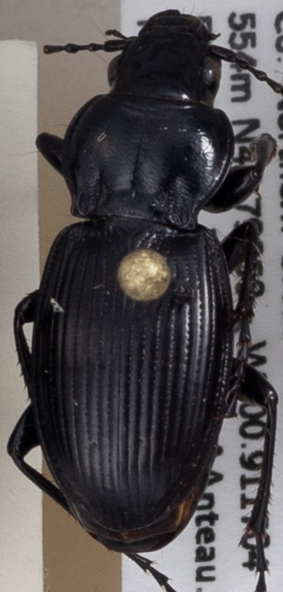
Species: Cyclotrachelus torvus
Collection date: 2018-06-19
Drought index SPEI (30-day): -0.32
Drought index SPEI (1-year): -0.1
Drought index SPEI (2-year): -0.17